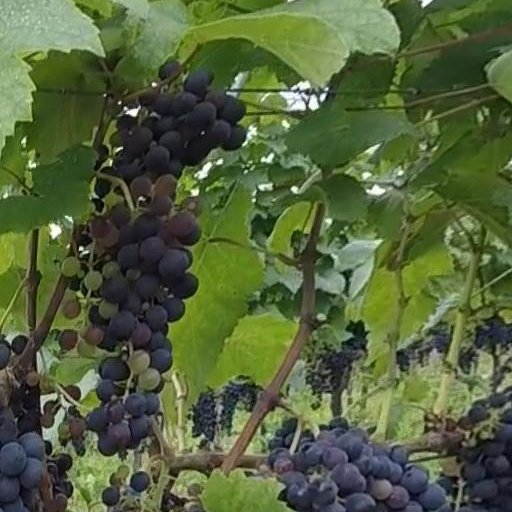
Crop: grape